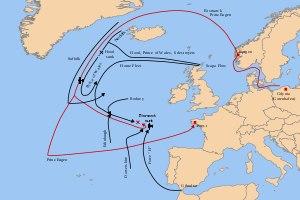
Le Bismarck était le premier cuirassé de la classe Bismarck construit pour la Kriegsmarine sous l'Allemagne nazie. Nommé d'après le chancelier allemand Otto von Bismarck qui fut l'un des architectes de l'unification allemande au XIXᵉ siècle, il fut, avec son navire-jumeau le Tirpitz, le plus grand navire de guerre utilisé par l'Allemagne.